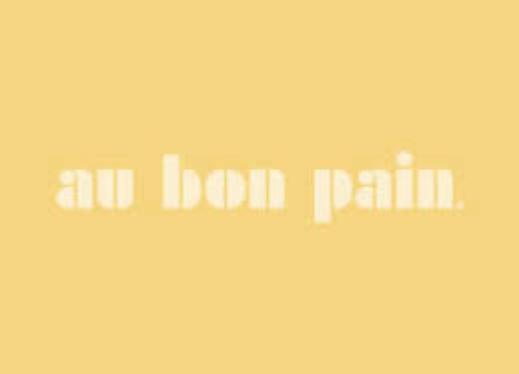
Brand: Au Bon Pain
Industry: Food